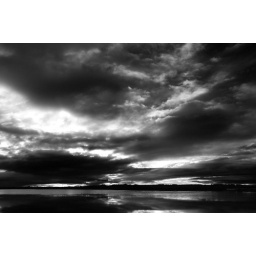
Shot over Swan Bay through black and white